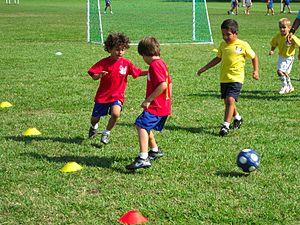
La psychologie du développement est une branche de la psychologie. Son objet est de comprendre d'une part, comment l'humain se développe, d'autre part, pourquoi il se développe : comment et pourquoi les processus mentaux, les comportements, les performances et habiletés changent au cours de sa vie humaine. Cette discipline embrasse tous les aspects du développement psychologique et tous les âges du développement humain, du développement prénatal à la mort.